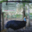
Label: bird